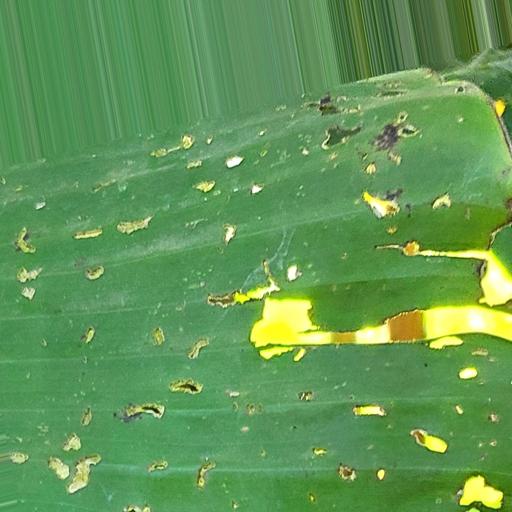
Label: insect_pest